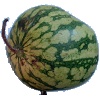
Label: Watermelon 1